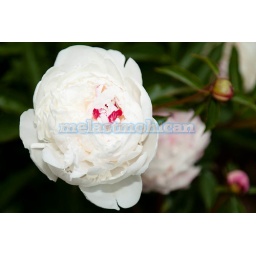
Peony is a name for plants in the genus Paeonia, the only genus in the flowering plant family Paeoniaceae.